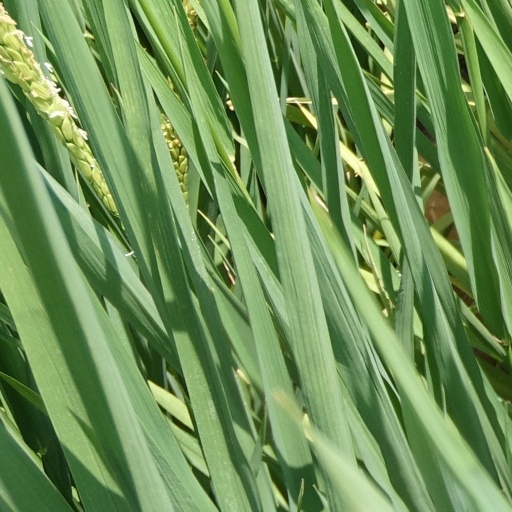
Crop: rice